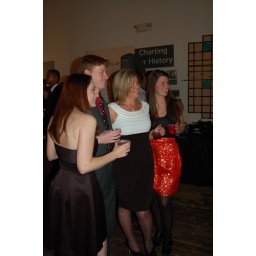
The 2010 office Christmas party in the historic Briggs Buildling, home of the Raleigh City Museum.